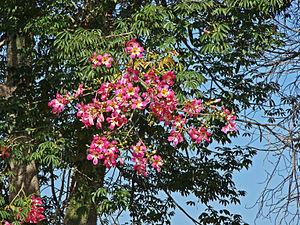
Le Gran Chaco est une des principales régions géographiques d'Amérique du Sud, située dans le Cône Sud, elle s'étend en partie sur les territoires de l'Argentine, de la Bolivie, du Brésil et du Paraguay, entre les rivières Paraguay et Paraná à l'est, et l'Altiplano andin à l'ouest. Chaco est un terme qui provient du quechua chaku et qui signifie : « chasse »